AN/SPS-49

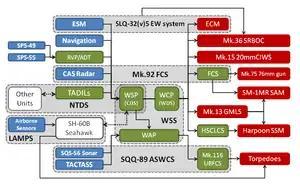
The AN/SPS-49 is part of the combat systems of the "Oliver Hazard Perry"-class frigate.

In 1998, the Inspector General of the Department of Defense reported that SPS-40 and SPS-49 radars in Bahrain were "unusable because the equipment operates on a frequency that interferes with the Bahrain telecommunications services".